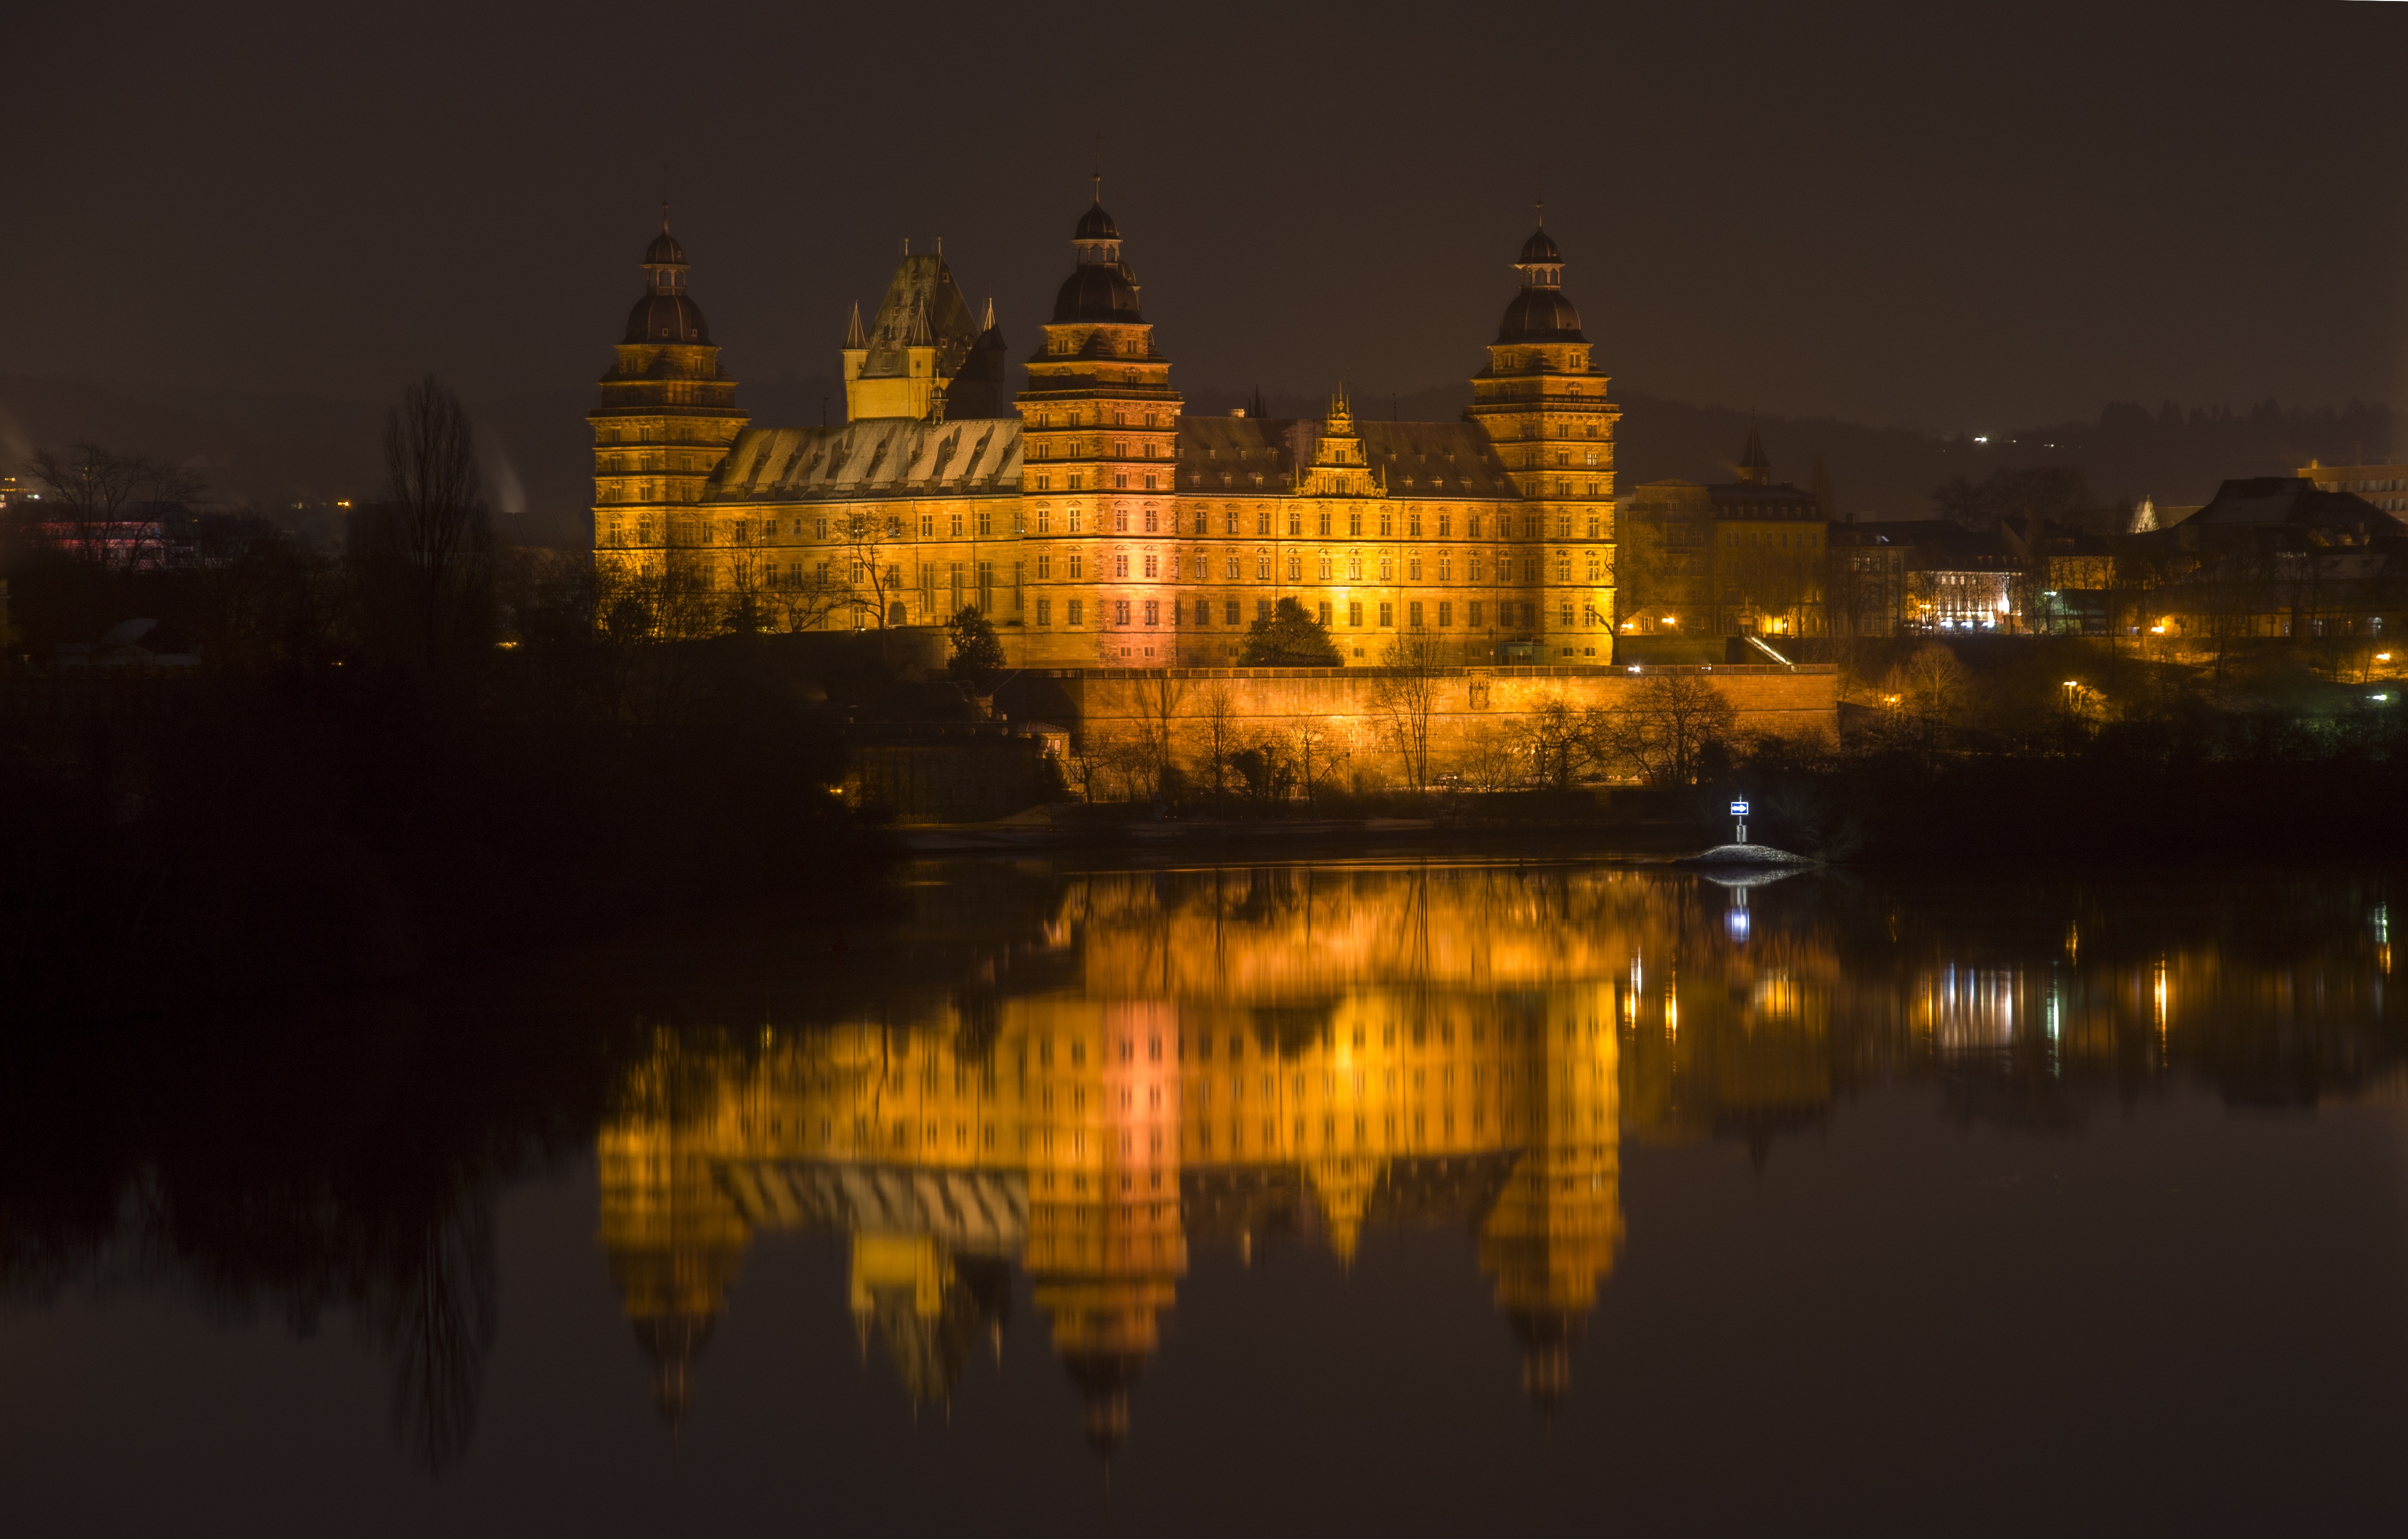
sunrise, sunset, skyline, night, sunlight, morning, dawn, river, cityscape, dusk, evening, reflection, castle, germany, bavaria, main, mirroring, night photograph, aschaffenburg, spessart, closed johannisburg, spieglung in river